Geology of the Jura Massif

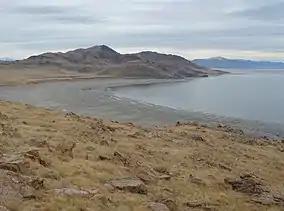
The Great Salt Lake, a landscape comparable to the Jura in the Upper Triassic.

The only outcrop of Paleozoic terrain present in the Jura system is that of the Serre Massif, located in the north of the Jura department. During the formation of the Jura, the compression exerted by the Alps forced the basement to rise in certain areas and pierce through the sedimentary layer, like a massive punch, at the level of the Serre Massif. The massif is situated between a deep axis and a deep fault that connect the southern Vosges to the Charolais region. It is composed of Paleozoic rocks (granite, eurite, etc.) and Mesozoic rocks, separated by a fault.